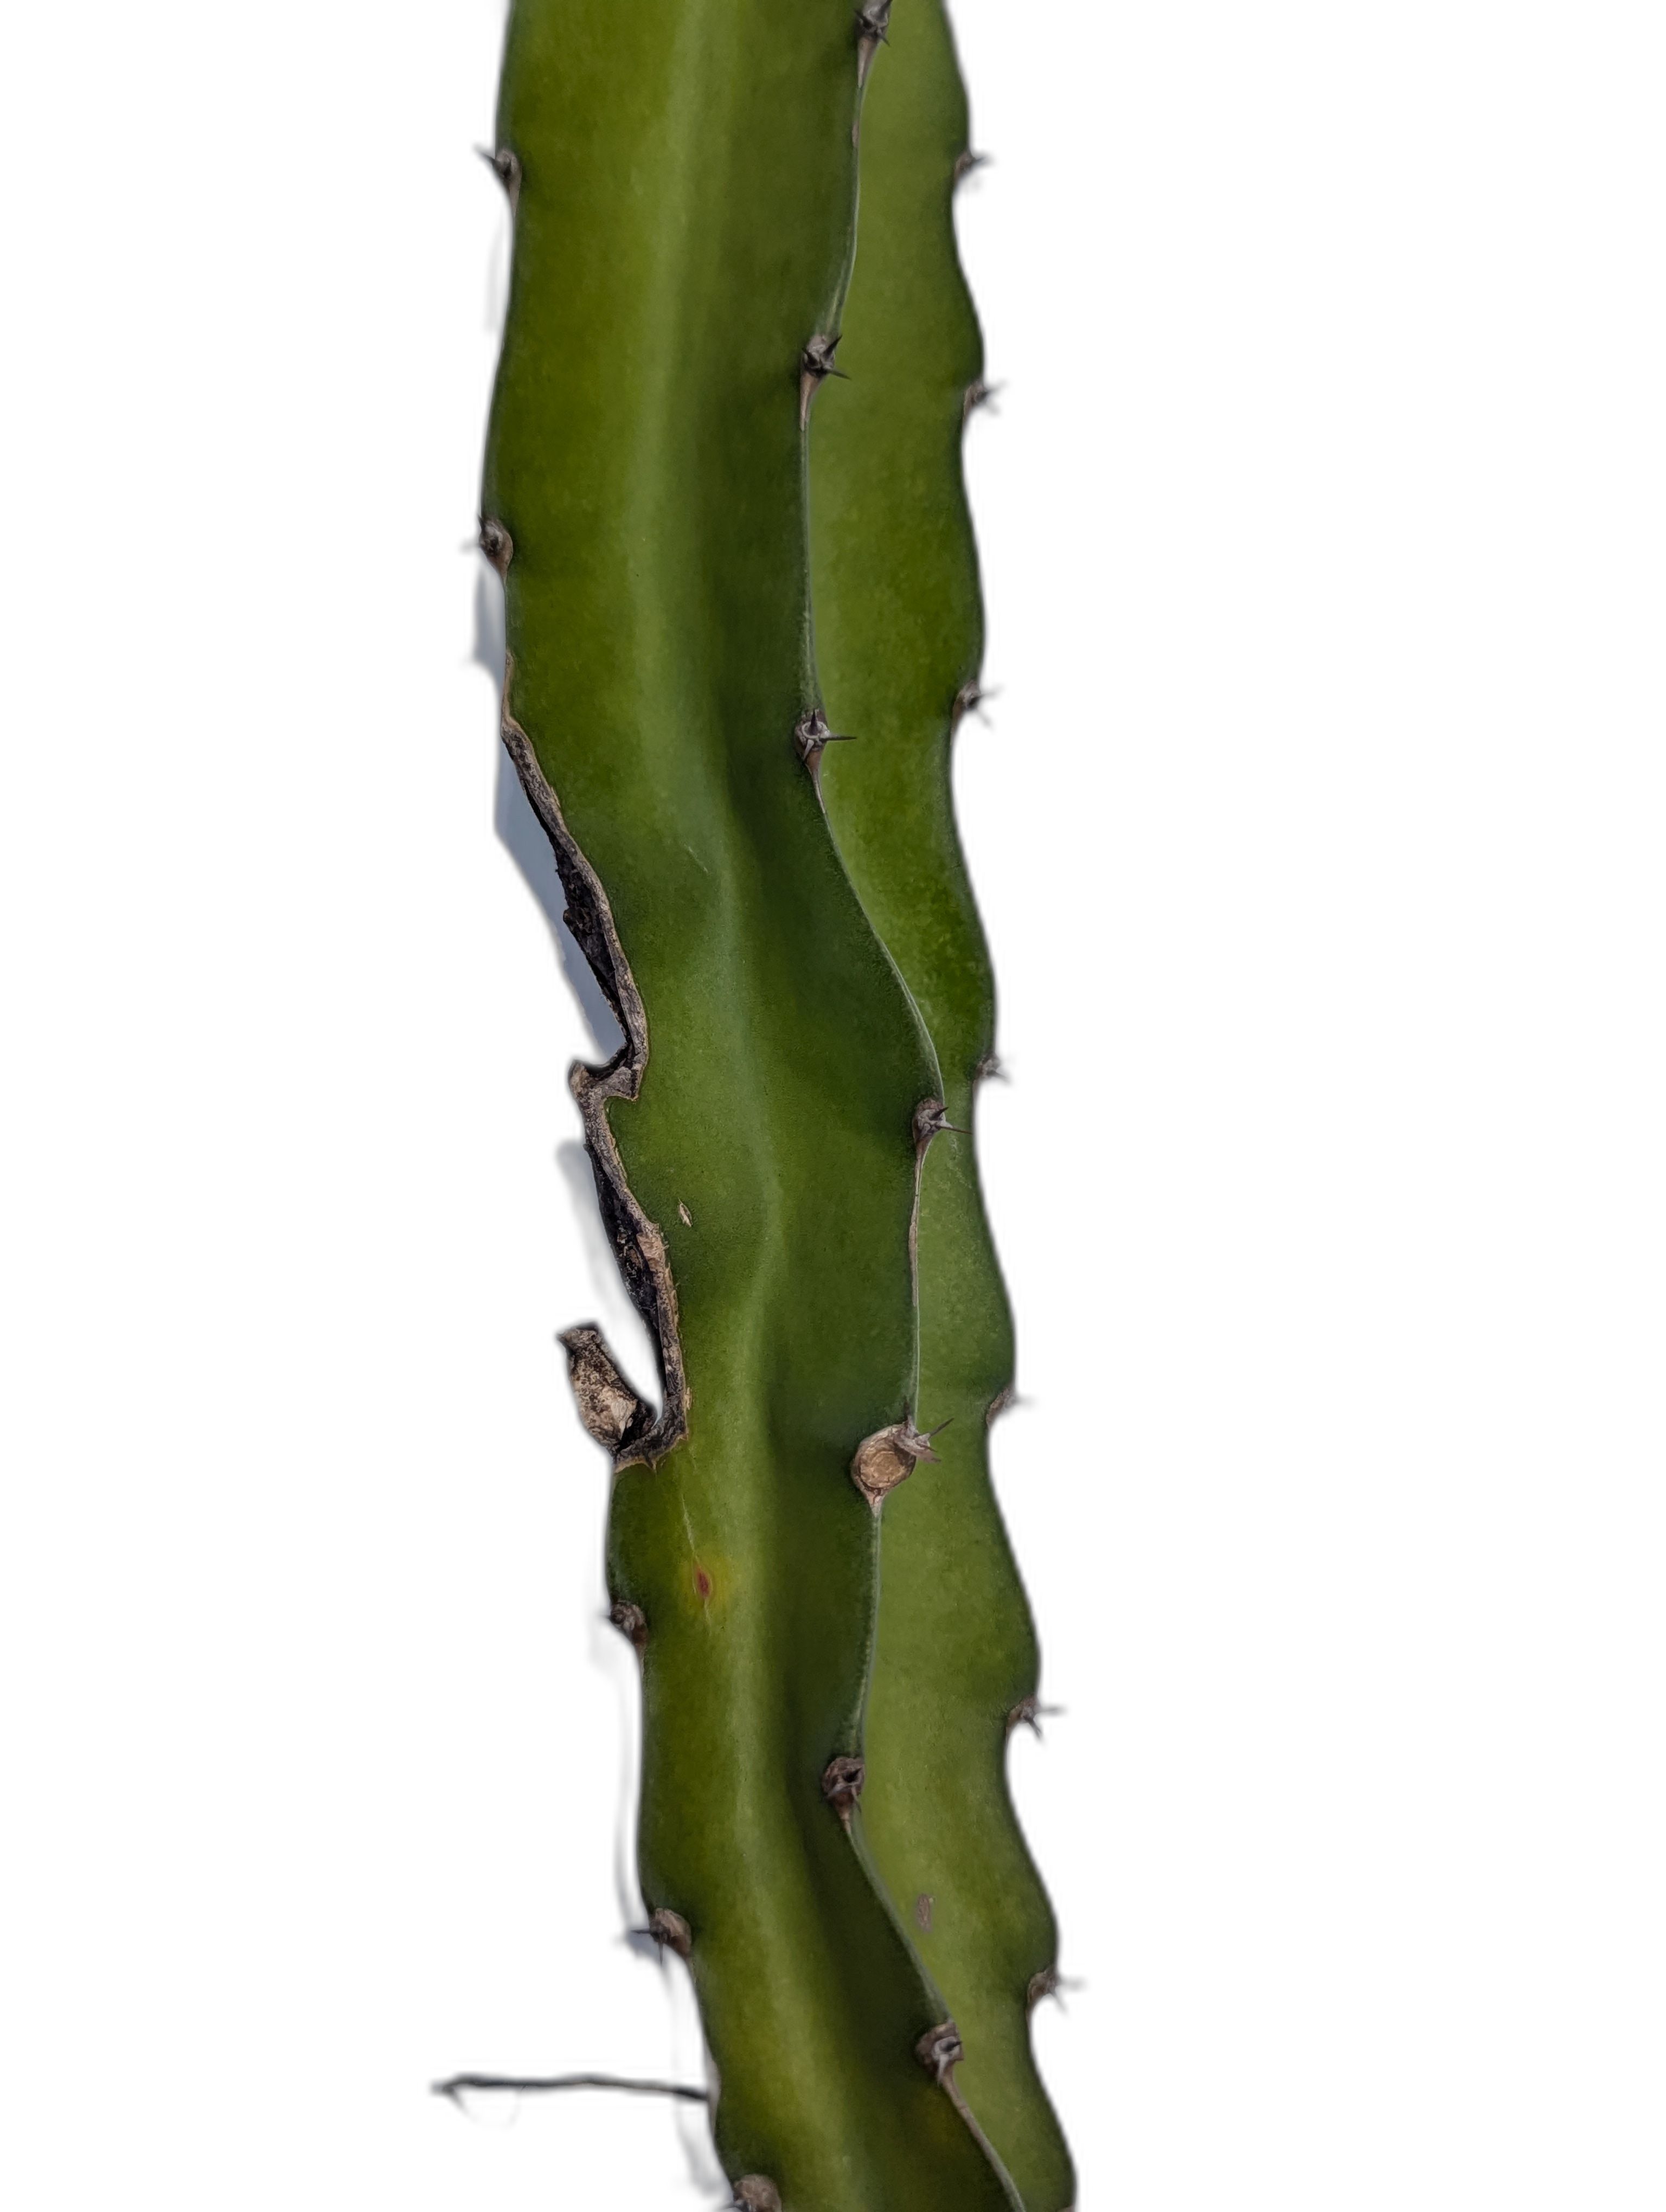
Label: Good leaf